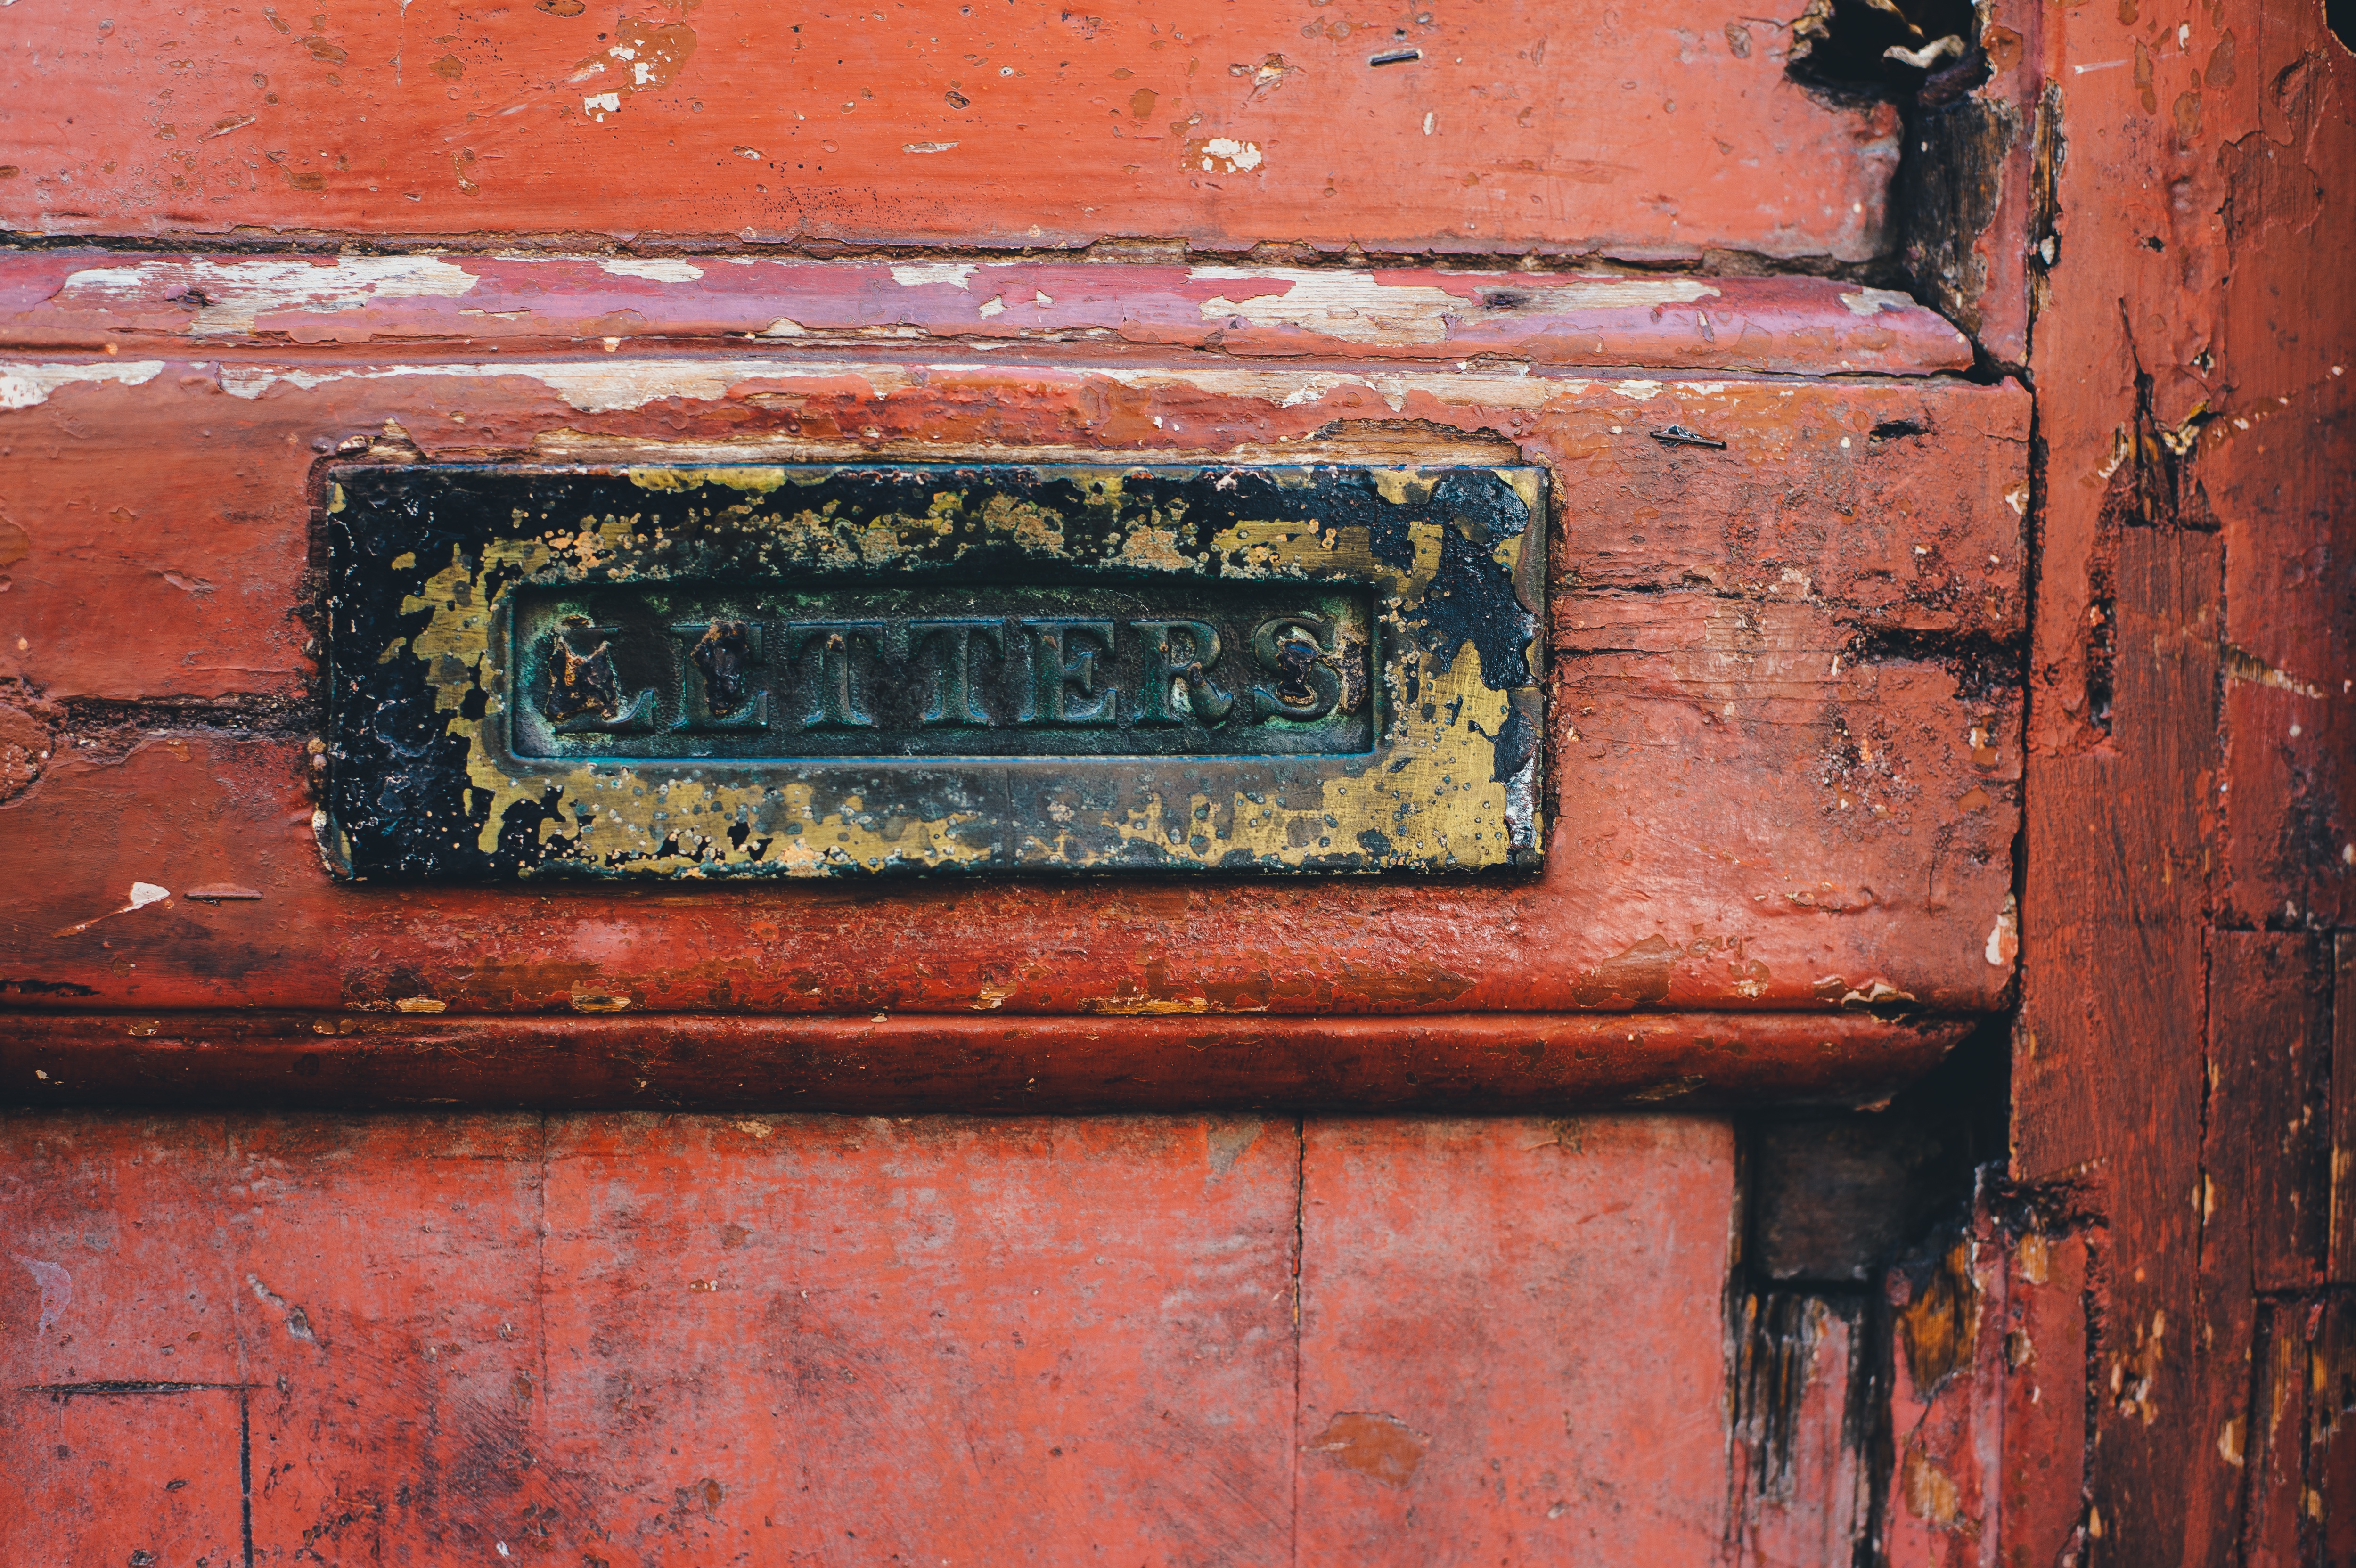
wood, antique, number, rust, red, color, furniture, art, man made object